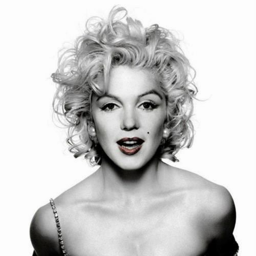
love this photo of person .